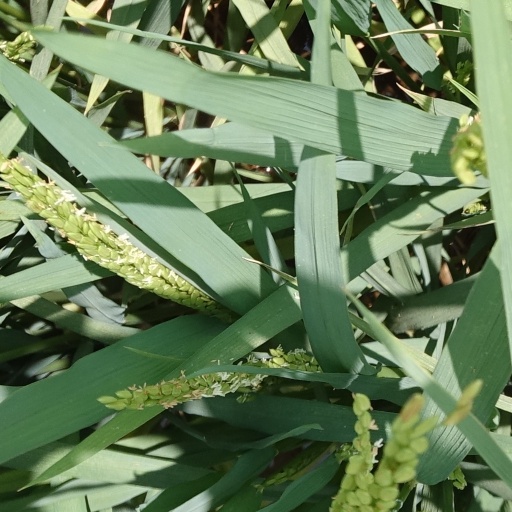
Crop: rice